Jacob Lake, Arizona

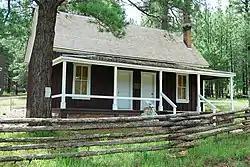
The historic Jacob Lake Ranger Station, built in 1910. Located one mile west and south of North Kaibab Visitor Center.

Jacob Lake Inn was founded in 1923 by Harold I. Bowman and his wife Nina Nixon Bowman to facilitate tourists attempting to reach the Grand Canyon. Their ancestors had been early converts to the Church of Jesus Christ of Latter-day Saints and had taken important roles in the settlement and exploration of southern Utah and northern Arizona. Nina's great-grandfather, Edwin D. Woolley, was a close friend and associate of Joseph Smith and a successful businessman in Nauvoo. He remained financially successful and was a trusted (though sometimes contrary) counselor to Brigham Young once they moved to Utah. "See" Kimball-Snow-Woolley family. Nina's grandfather, Franklin B. Woolley, had been involved in some of the first mapping expeditions in southern Utah and northern Arizona. He was later killed by Indians on his way back to Utah from California with a load of goods for his store in St. George, Utah. Harold's father, Henry E. Bowman, was also a successful merchant. He had lived in Kanab, Utah, where Harold was born, but soon moved his family to the Mormon colonies in Mexico and settled at Colonia Dublan. There he set up a profitable store doing business as far away as Mexico City until his family and many others were driven out of the country in 1912 during the Mexican Revolution. In the midst of this turmoil, young Harold was kidnapped by bandits and held for ransom, but was rescued by his uncle. Harold returned with his family to the United States and later served in the First World War.